British baseball

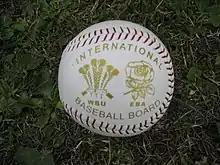
Baseball used in an international match between Wales and England in 2006

In the tradition of bat-and-ball games, British baseball has roots going back centuries, and there are references to "baseball" from the beginning of the eighteenth century, and "rounders" from 1828. Bat-and-ball games in Britain have a long history and a ball and bat game possibly ancestral to rounders and British baseball was attested as early as 1344. A game called "baseball" was attested in 1700 when a vicar in Maidstone decried its playing on a Sunday, and referenced in 1744 in the children's book "A Little Pretty Pocket-Book" where it was called Base-Ball. Jane Austen also included a passing reference to the game in "Northanger Abbey".